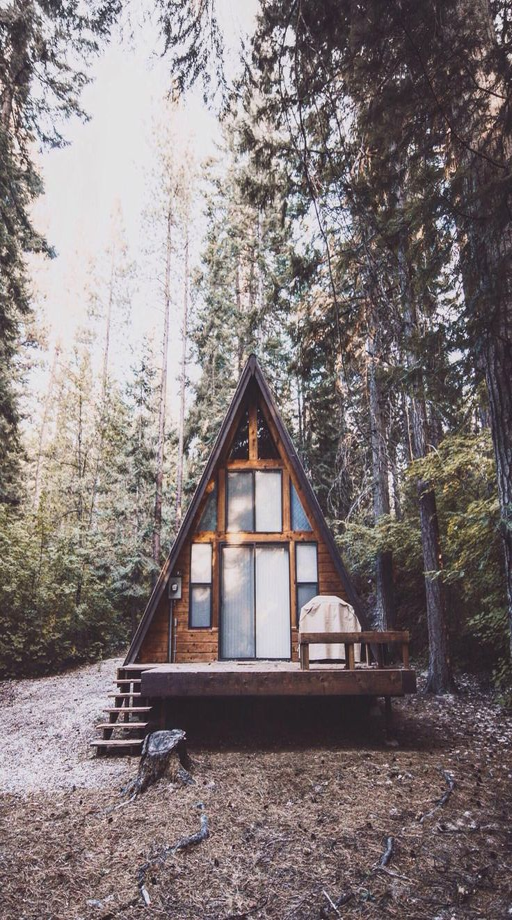
wanting to settle in for the winter .